The American Democrat

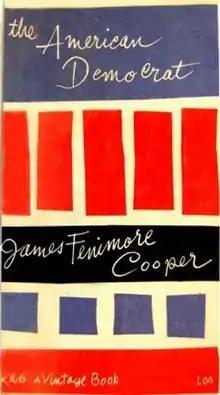
1956 edition (publ. Vintage Books)

The American Democrat: Or, Hints on the Social and Civic Relations of the United States of America, a political essay written by American republican author James Fenimore Cooper, was published initially in New York State in 1838. Originally intended as a textbook on the American republican democracy, the work analyzes the social forces that shape, and can ultimately corrupt such a system.